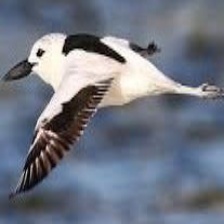
Species: CRAB PLOVER
Scientific name: DROMAS ARDEOLA